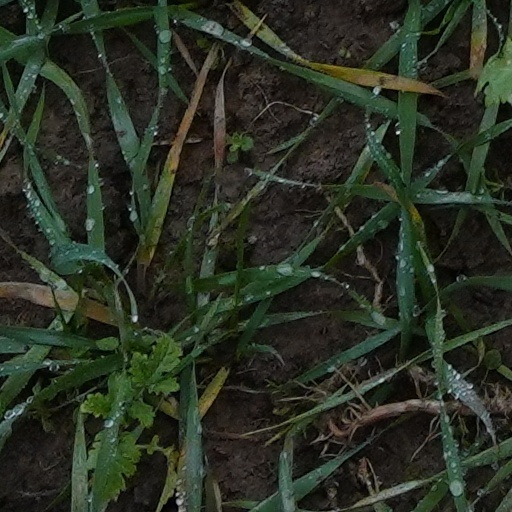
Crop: wheat